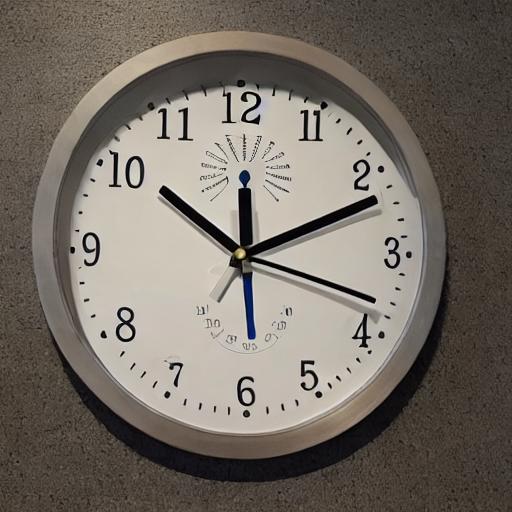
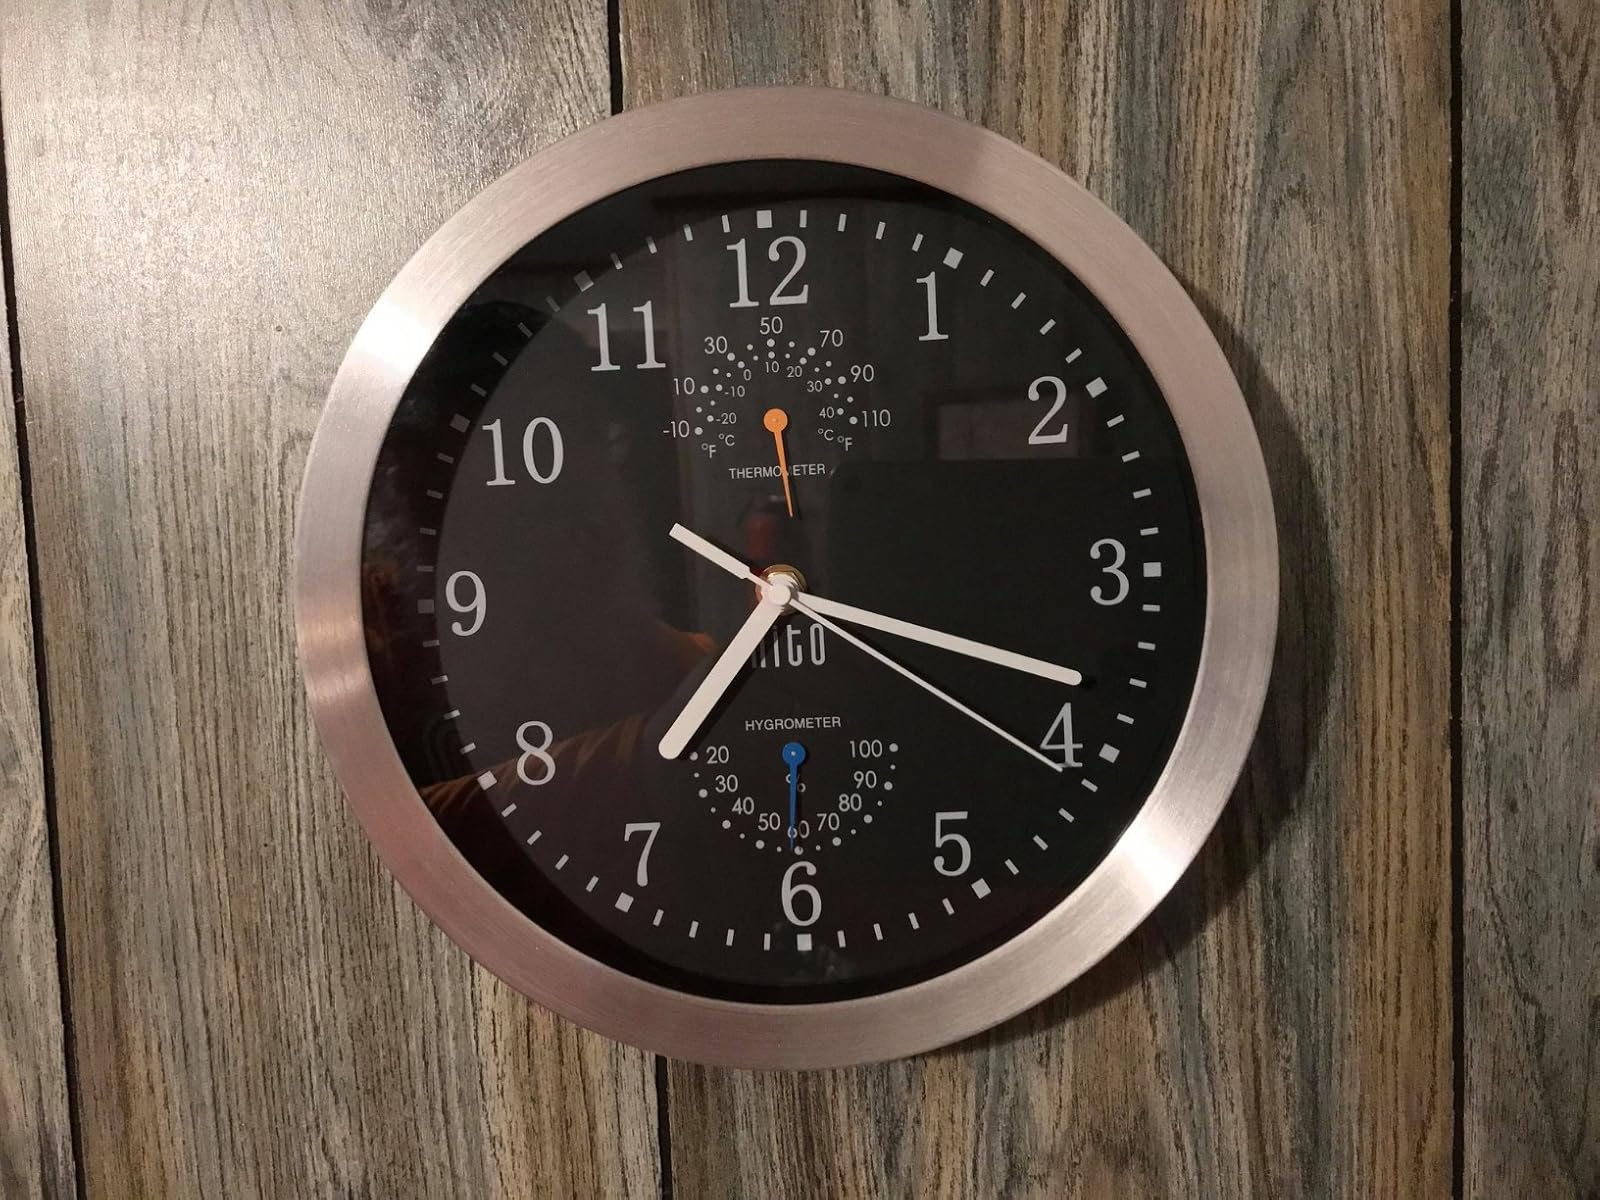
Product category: clock
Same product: no